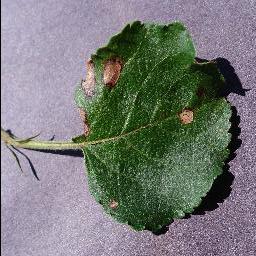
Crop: apple
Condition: black_rot